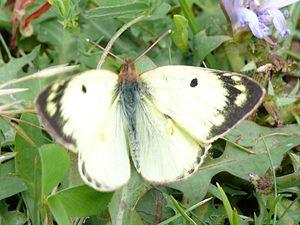
Le Fluoré est une espèce de lépidoptères de la famille des Pieridae et de la sous-famille des Coliadinae.